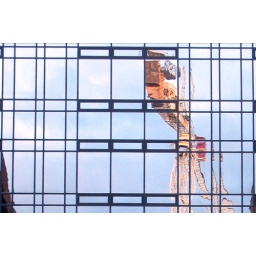
Reflection of a construction crane in modern glass building in Dublin